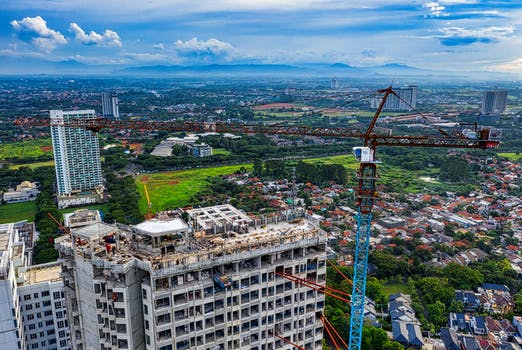
Label: No Watermark